Francis Greenlief

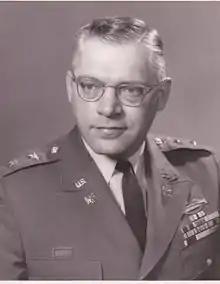
Major General Greenlief as National Guard bureau chief

Major General Francis S. Greenlief (July 27, 1921 – December 19, 1999) was a major general in the United States Army. He served as the 18th Chief of the National Guard Bureau.